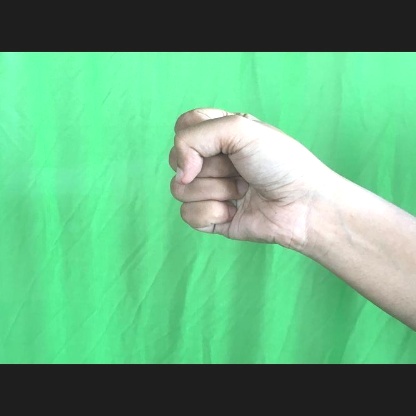
Mudra: Mushti